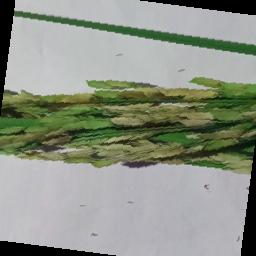
Label: Rice___Neck_Blast